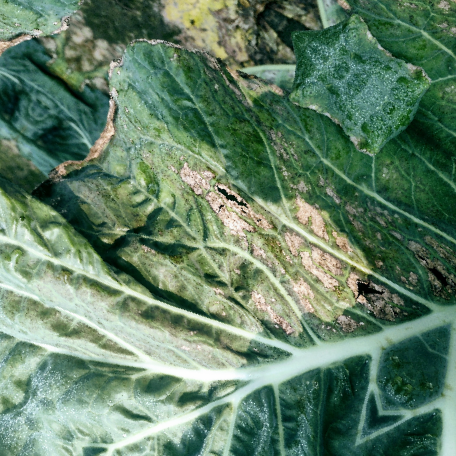
Label: Downy Mildew